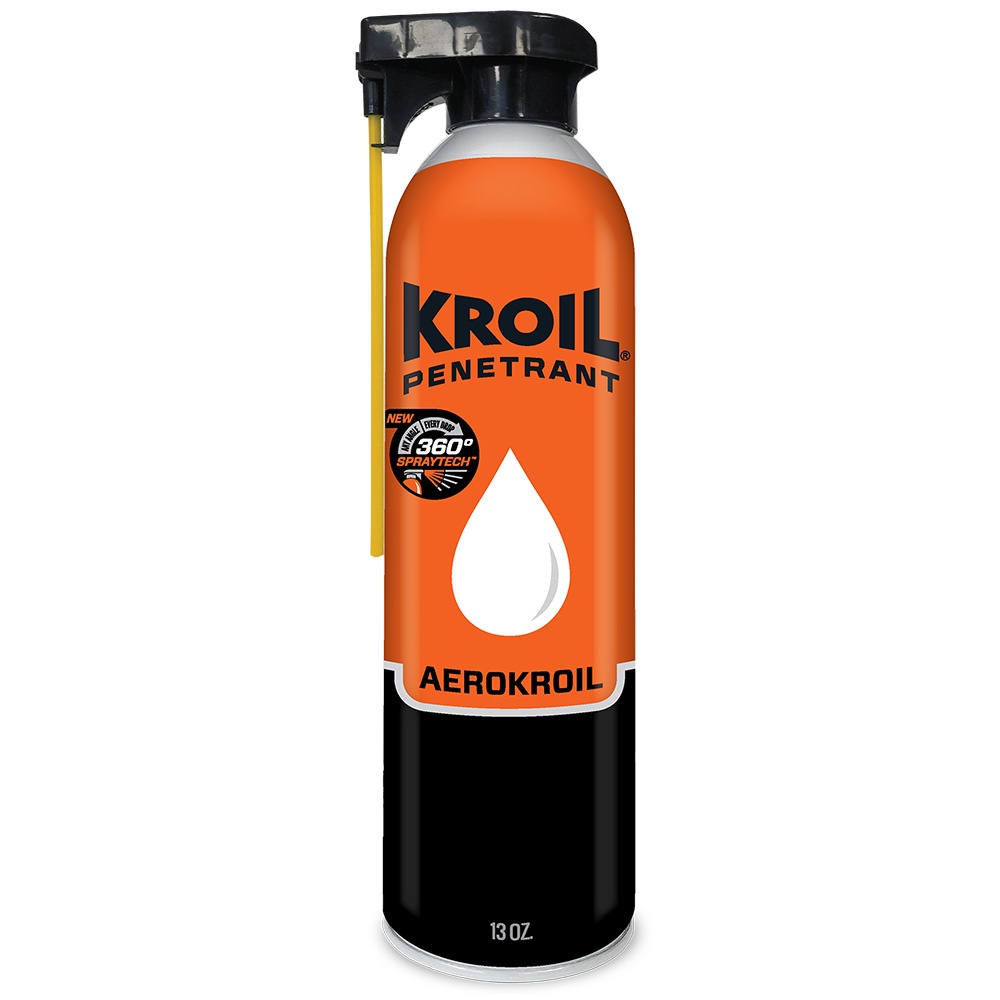
Kroil Original Penetrant - Aerosol - 13oz Can - Aerokroil Formula w/SprayTech [KS132ST]
Original Penetrant - Aerosol - 13oz Can - Aerokroil Formula with SprayTech™ Loosen frozen metal parts the professional way, with Aerokroil with SprayTech™. Industrial-Strength penetrant dispenses every drop, from any angle – even upside down. The Penetrating Oil Used By Pros When freeing corroded items in tough spaces, nothing rivals powerful, industry-proven Kroil penetrating oil. Used and trusted by pros and experienced DIYers alike since 1939, Kroil quickly loosens rusted nuts and bolts and frees frozen shafts, pulleys, and more. No space is too tight to reach, thanks to Kroil’s ability to penetrate the smallest opening, thread, or crevice. Corrosion meets its match, as Kroil helps remove and prevent rust, cleans and lubricates, and displaces moisture. NSF Nonfood Compounds Program Listed Category Code: H2 Registration #165745 (8oz and gallons). 50-State VOC Compliant. Made in the U.S.A. (Portions of packaging imported.) Features: Attacks corrosion Helps to remove rust and carbon deposits Fast action Works everywhere Simplifies repairs Penetrates deeply .embed-container { position: relative; padding-bottom: 56.25%; height: 0; overflow: hidden; max-width: 100%; } .embed-container iframe, .embed-container object, .embed-container embed { position: absolute; top: 0; left: 0; width: 100%; height: 100%; } .embed-container { position: relative; padding-bottom: 56.25%; height: 0; overflow: hidden; max-width: 100%; } .embed-container iframe, .embed-container object, .embed-container embed { position: absolute; top: 0; left: 0; width: 100%; height: 100%; }
Brand: Kroil
Category: Hardware > Building Consumables > Lubricants > Oil